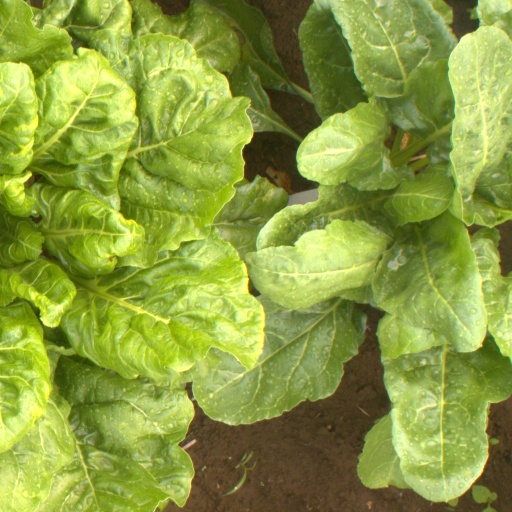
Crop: sugar beet